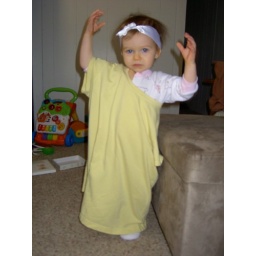
Haelynn in yellow shirt